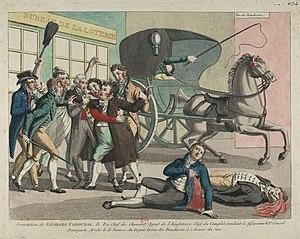
Arrestation de Georges Cadoudal
"La notion de police est héritée de l'Antiquité avec les villes ayant conservé une municipalité, puis, à partir du IXᵉ siècle, dans les ""villes franches"" ou communes libres qui possèdent le droit de s'administrer. C'est ainsi que l'on parle de vie policée, de police des marchés, des métiers, des poids et mesure, des jeux, etc.